Roman Catholic Diocese of Barra do Piraí-Volta Redonda

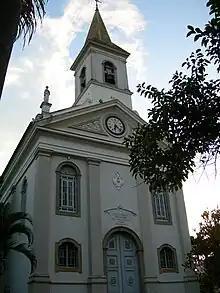
Cathedral of St. Ann

The Roman Catholic Diocese of Barra do Piraí–Volta Redonda is a diocese located in the cities of Barra do Piraí and Volta Redonda in the ecclesiastical province of São Sebastião do Rio de Janeiro in Brazil.